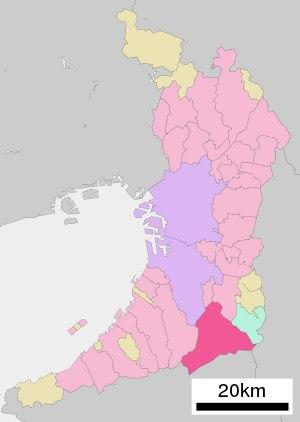
Kawachinagano est une municipalité ayant le statut de ville dans la préfecture d'Osaka, au Japon. La ville a reçu ce statut en 1954.